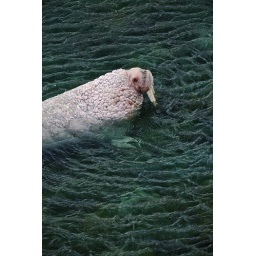
Pacific Walrus male pale after deep diving in cold ocean